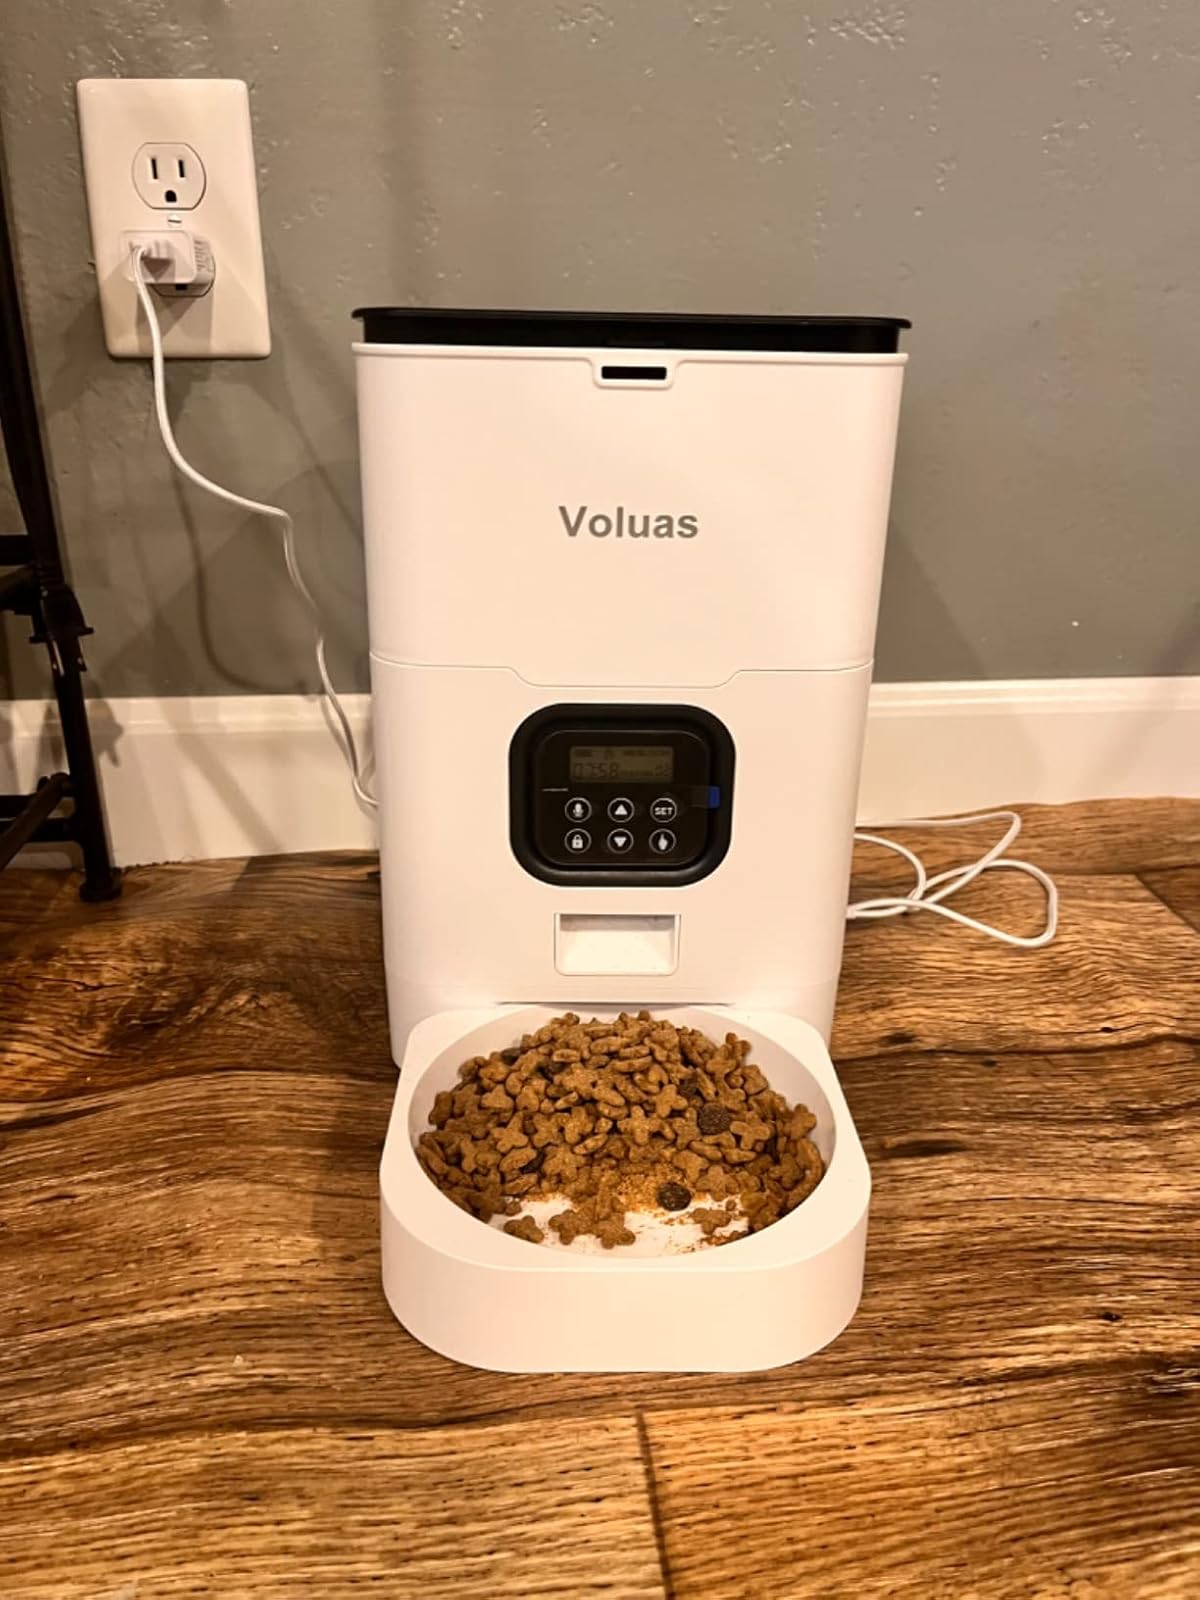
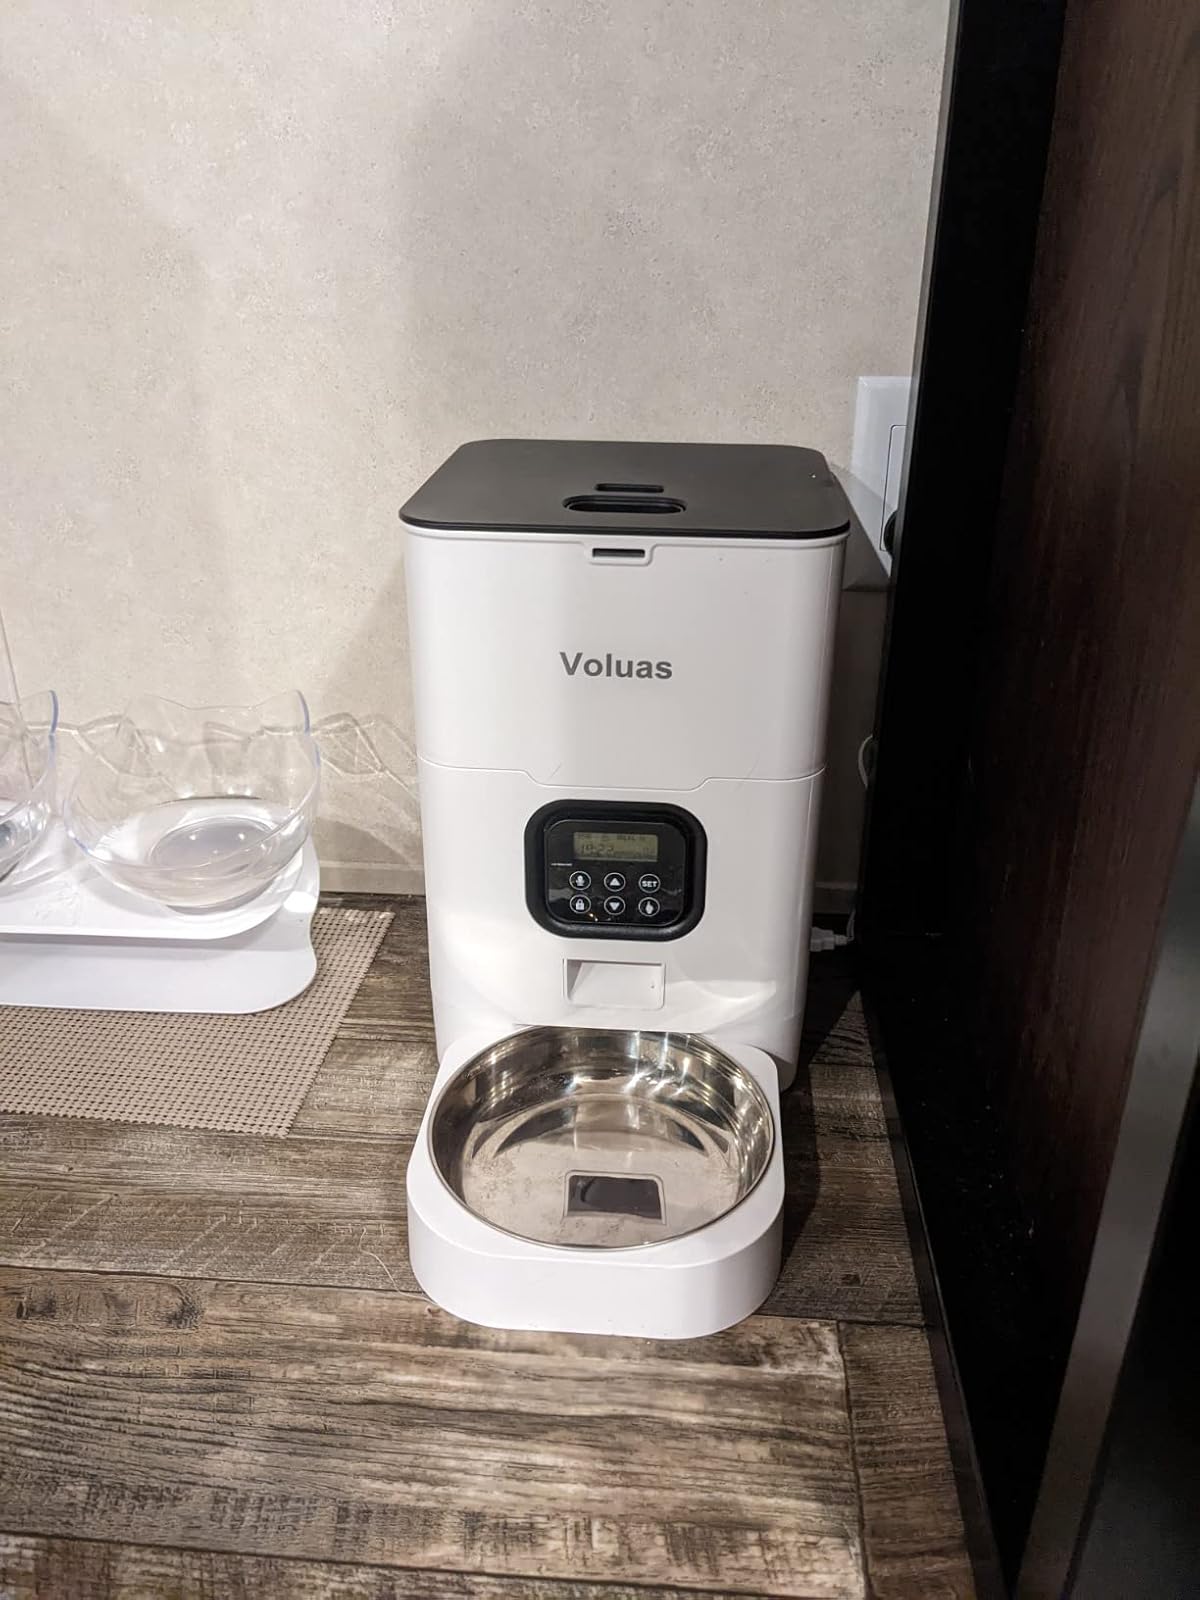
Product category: items_feeder
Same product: yes